Gender inequality in Thailand

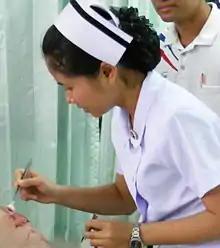
Thai nurse in Na Wa Public Hospital

The types of job occupied by each sex are also different. The industries/occupations that Thai men dominated include: